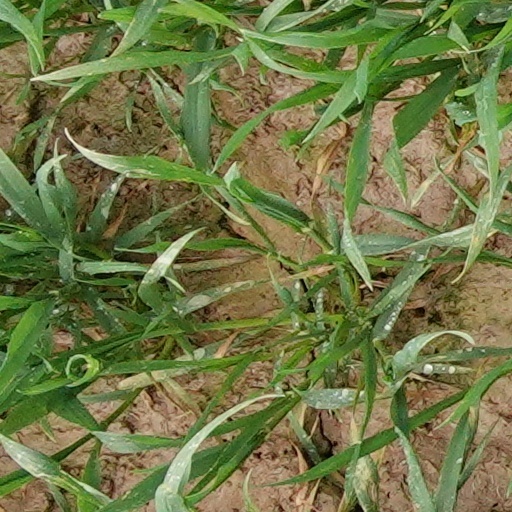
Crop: wheat